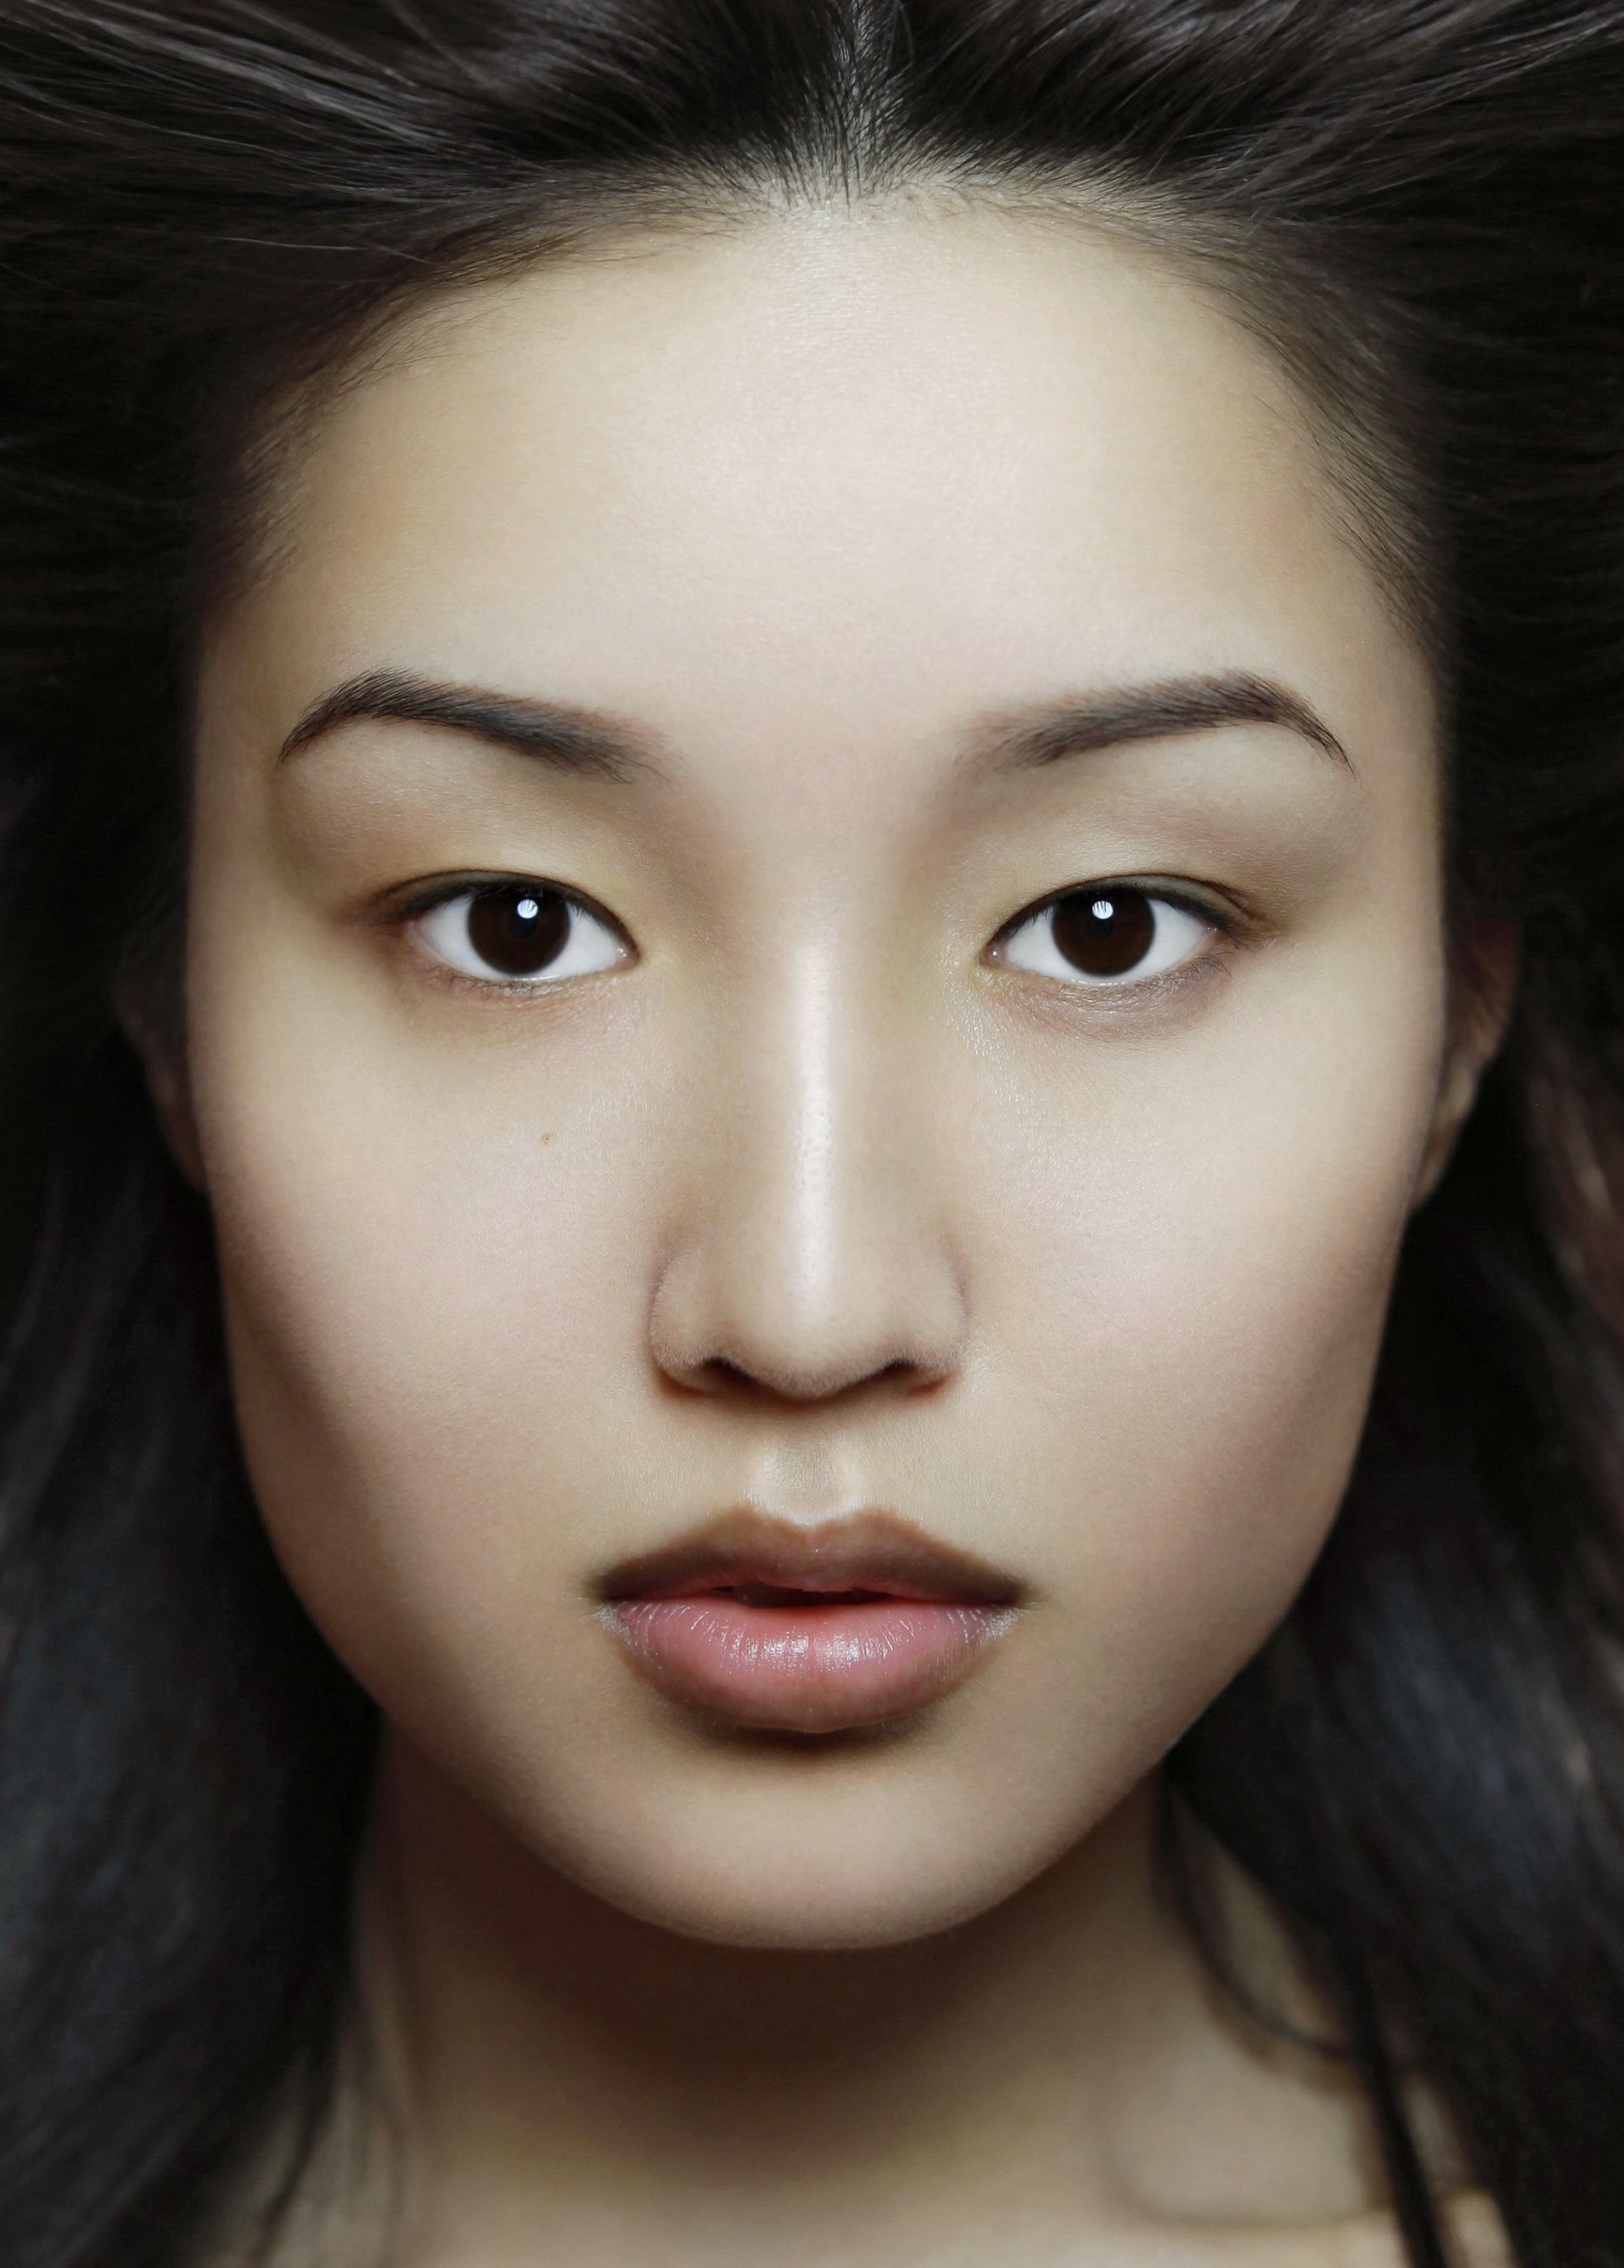
Label: Colored